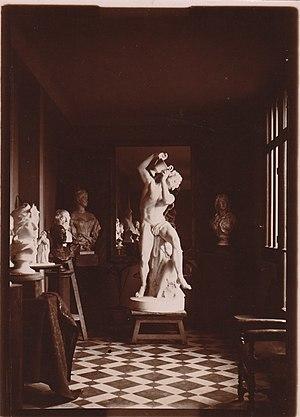
L' ""Amour Folie"" dans l'atelier de Gustave Crauk à Bellevue, Meudon."
Gustave Adolphe Désiré Crauk est un sculpteur français né le 16 juillet 1827 à Valenciennes et mort le 17 novembre 1905 à Meudon.
Bellevue est un quartier de la ville de Meudon dans le département des Hauts-de-Seine. Le quartier est situé sur les hauteurs de Meudon, à proximité de la commune de Sèvres. Il est connu pour sa vue panoramique sur Paris et ses alentours.